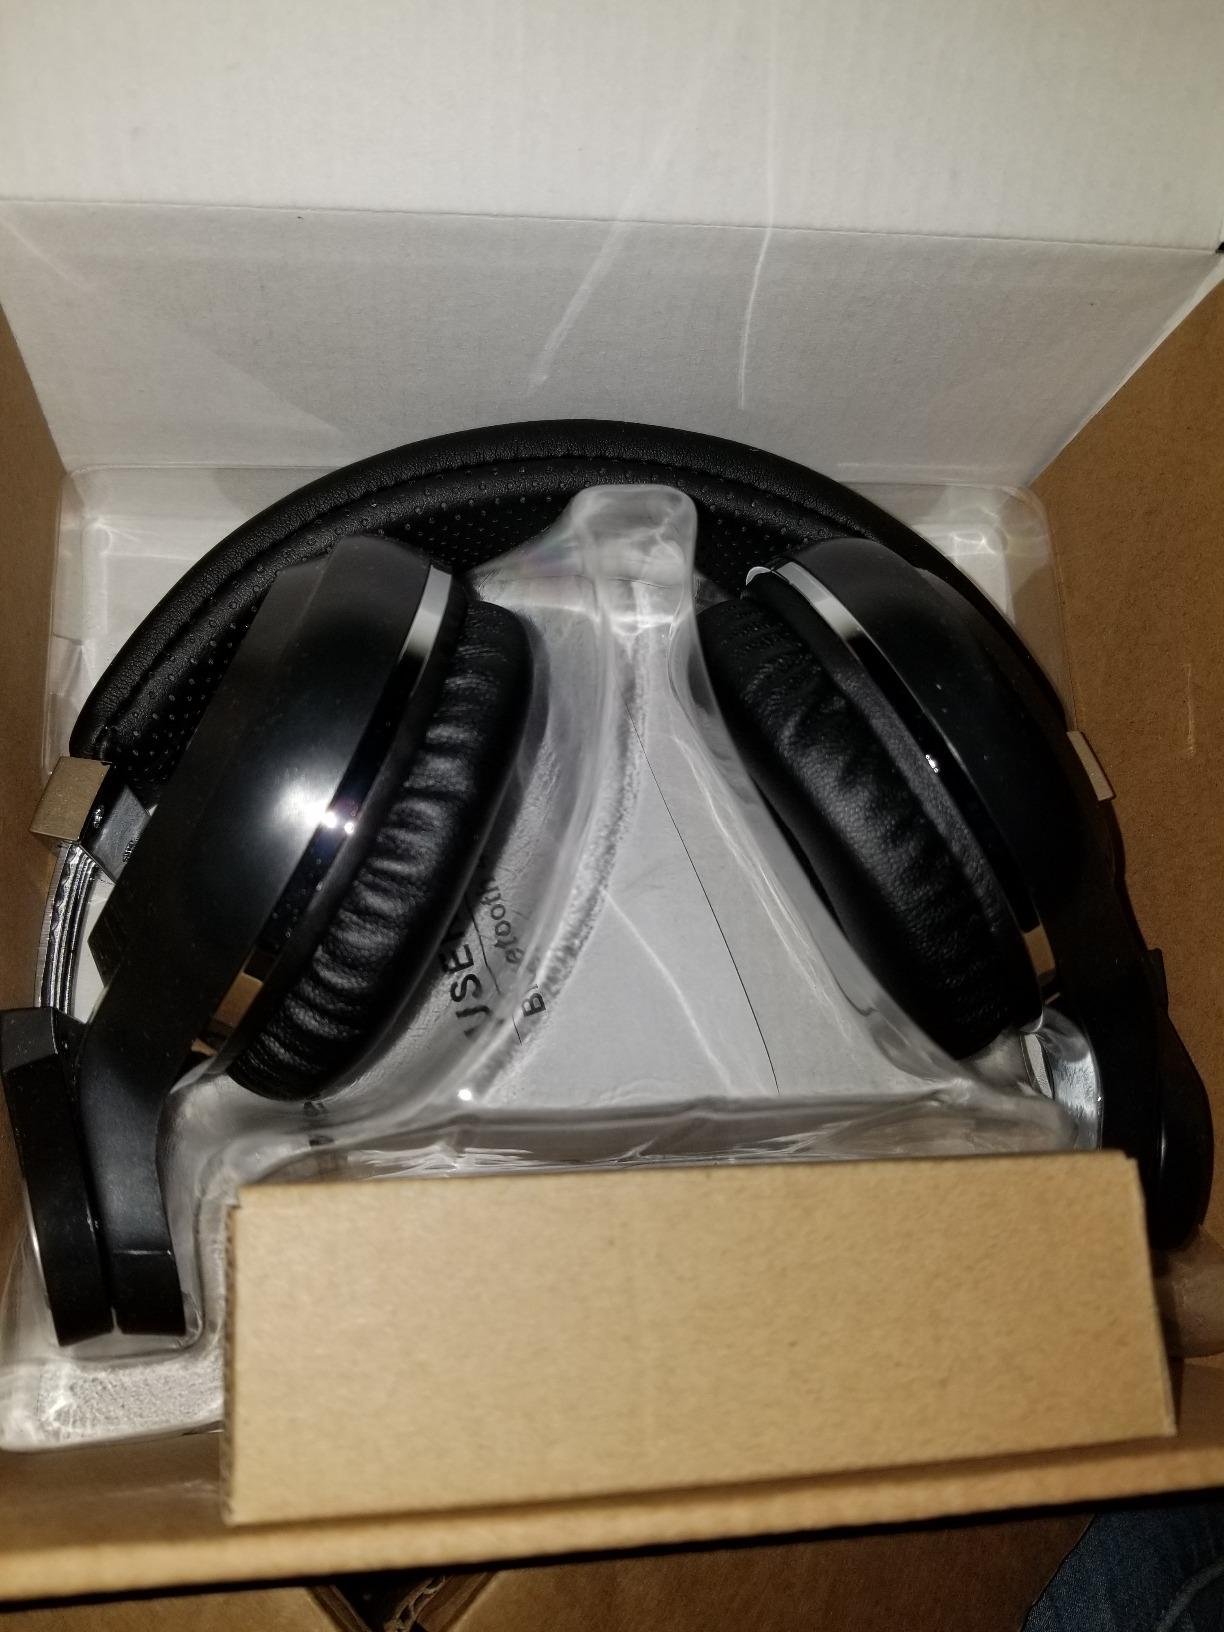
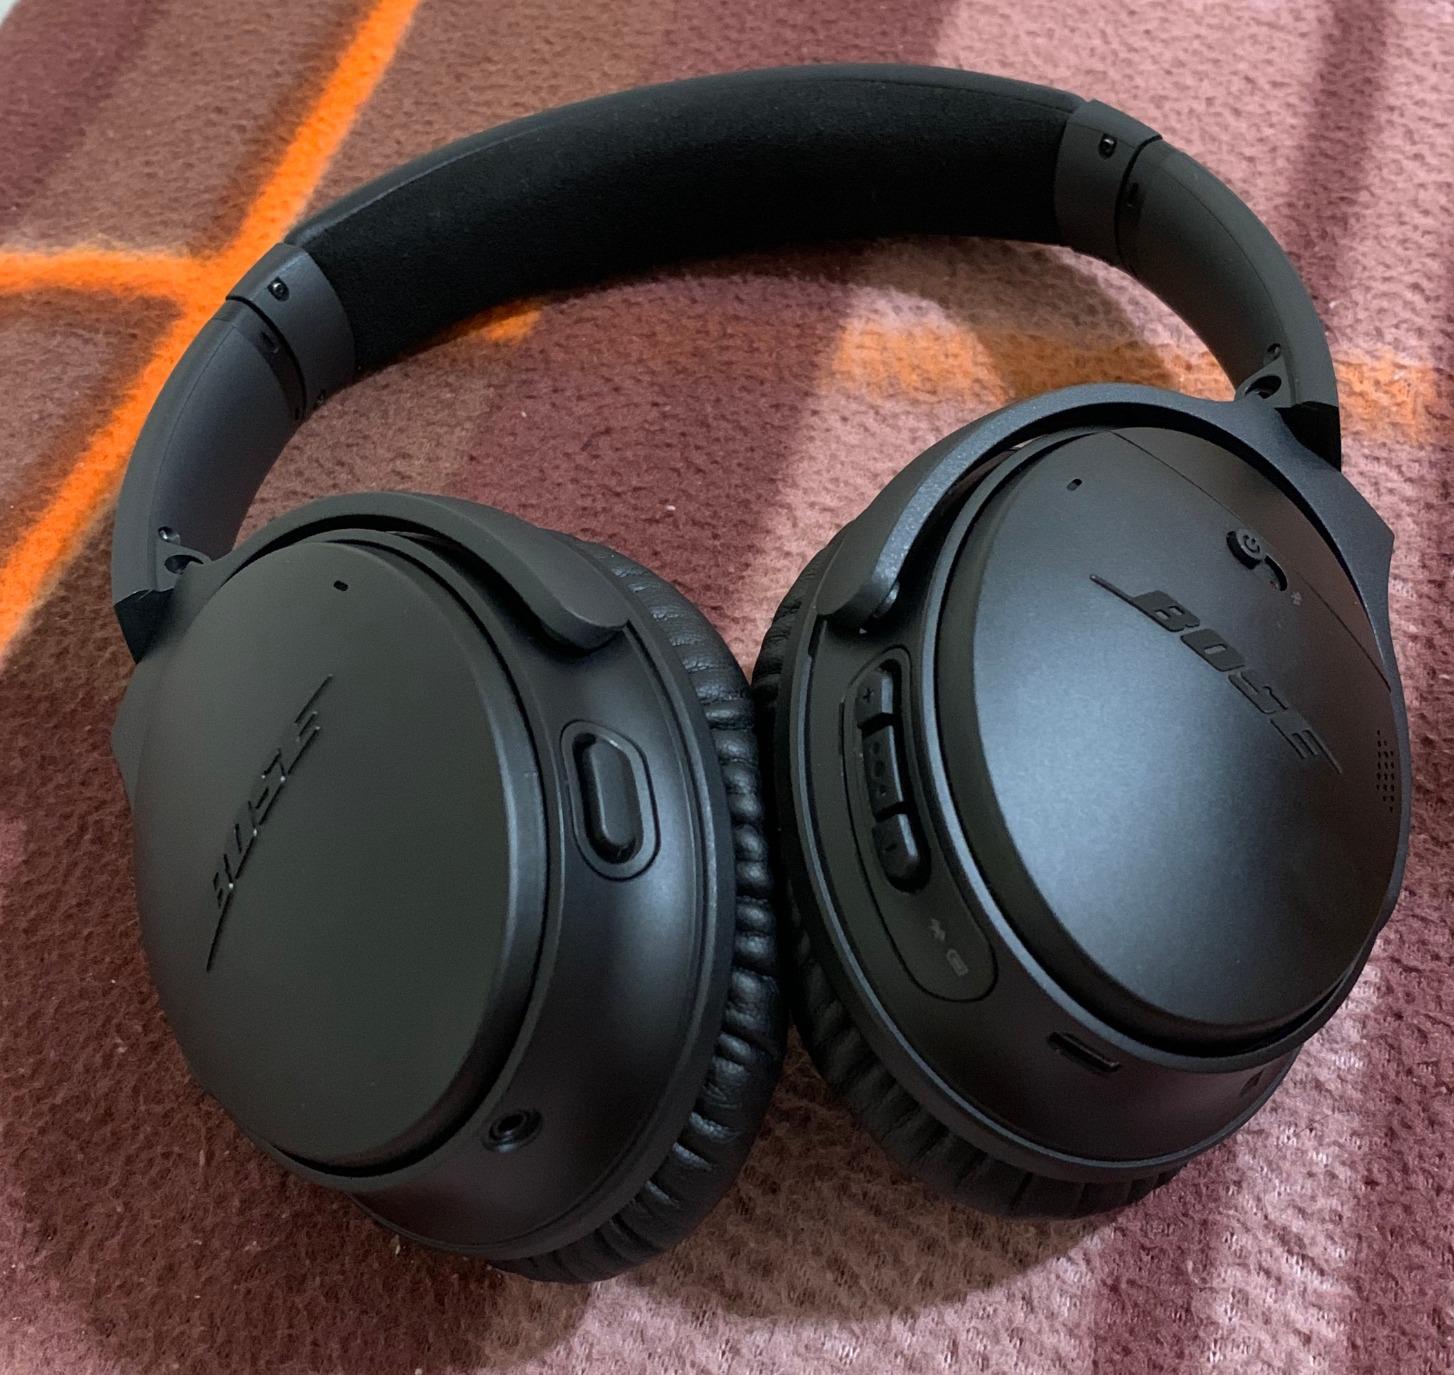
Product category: headphones
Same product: no